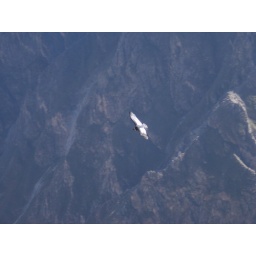
Considered the biggest flying bird in the world. The wing-span of these birds is about 3 meters.